Jale İnan

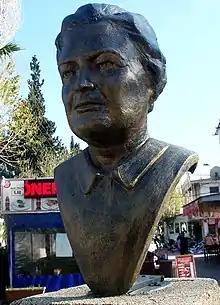
Bust of Jale İnan at a public park in Kuşadası, Turkey

Jale İnan (1 February 1914 – 26 February 2001) was a Turkish archaeologist, and she is considered to be the first Turkish woman to have been active in the discipline. She led excavations in Perga and Side which resulted in the expansion of the Antalya Museum. Her restoration work on the Temple of Apollo in Side was noted for its significance to Turkish heritage. Her scientific work on the "Weary Hercules" statue in the collections of the Museum of Fine Arts, Boston formed the legal basis for return of the bust of the statue to the Antalya Museum to be reunited with the statue's base. The Antalya Women's Museum has an annual award in her honour which recognizes the woman of the year.